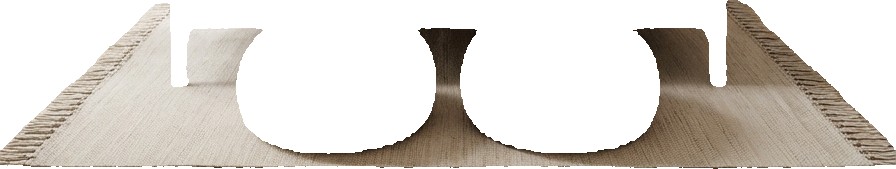
Surface category: rug